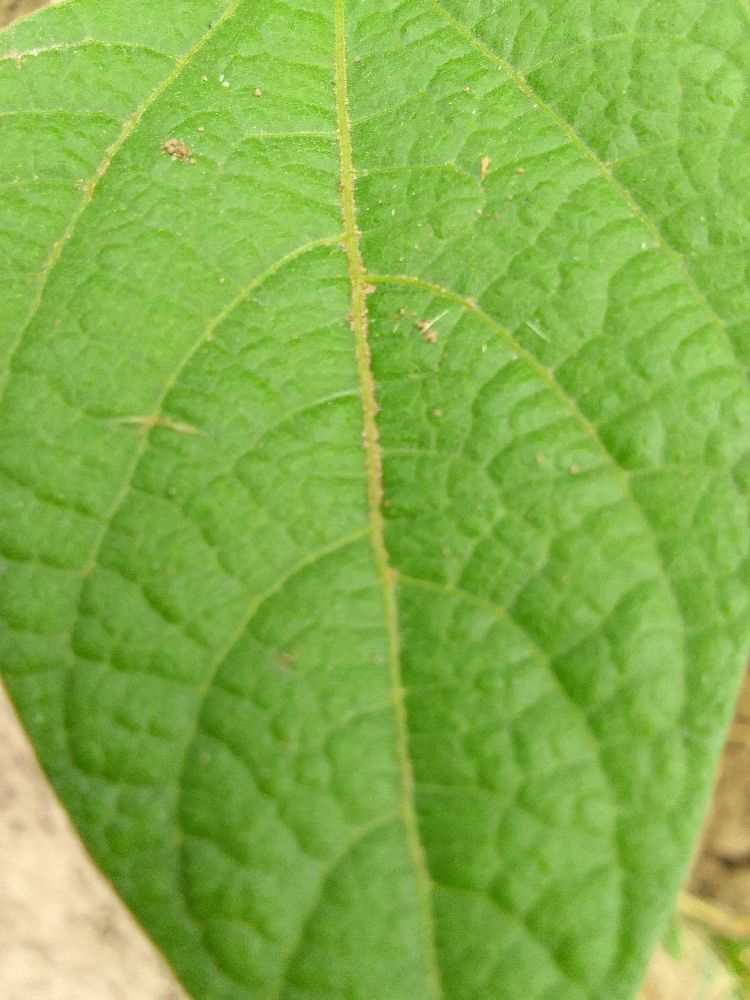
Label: healthy